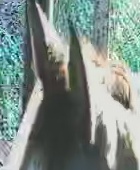
Face region: ears (position_of_ears)
Pain indicator: not_present